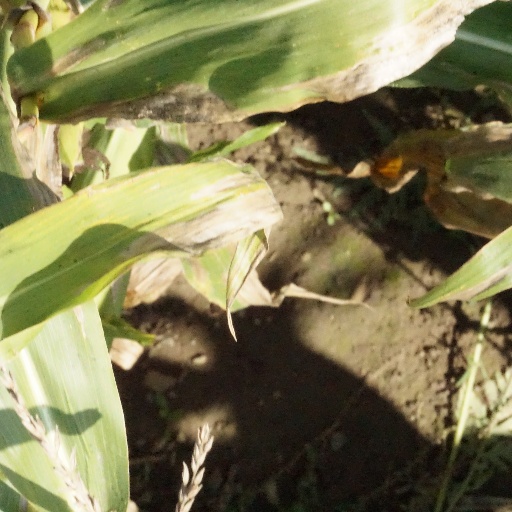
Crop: maize; corn